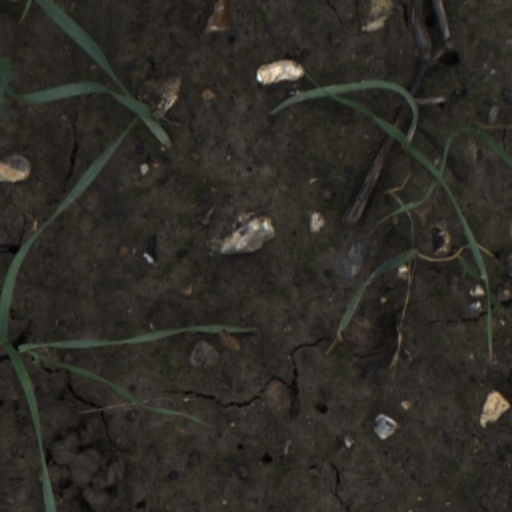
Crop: wheat